Le loup-garou

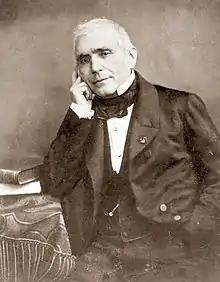
Eugène Scribe

In a village in Burgundy in the 15th century, Alice's guardian Raimbaud has arranged for her to marry the falconer Bertrand. Raimbaud works for the Comte Albéric, who has been exiled by the king until he finds a woman who loves him for himself and not his title and wealth. Alice confides to her friend Catherine that she does not love Bertrand but instead loves a stranger, who saved her from drowning in the woods. Alice knows the stranger as "Hubert". Catherine, a young noble-woman, who loves Bertrand, wants Alice to break the engagement. Bertrand, who is superstitious, believes the wolf terrorizing the village is actually a werewolf. When thirteen arrive for dinner, Bertrand is spooked by the number; Catherine goes to find another to join them and returns with Hubert. Raimbaud recognizes "Hubert" is really Albéric. Bertrand thinks Hubert is the werewolf. Alice becomes convinced of this too and rejects Hubert. Catherine then agrees to marry him. Bertrand tells Alice he was enamored with Catherine but felt he was beneath her station. Bertrand and the villagers go to kill the wolf. Hubert appears and Alice fears that he will turn into a werewolf and be killed. Alice tells Hubert she loves him, even if he is a werewolf. Bertrand and the villagers return, having killed the wolf and are surprised to see Hubert alive. Raimbaud reveals Hubert is really the Comte Albéric. Catherine announces her engagement to Bertrand and Alice her betrothal to Albéric.